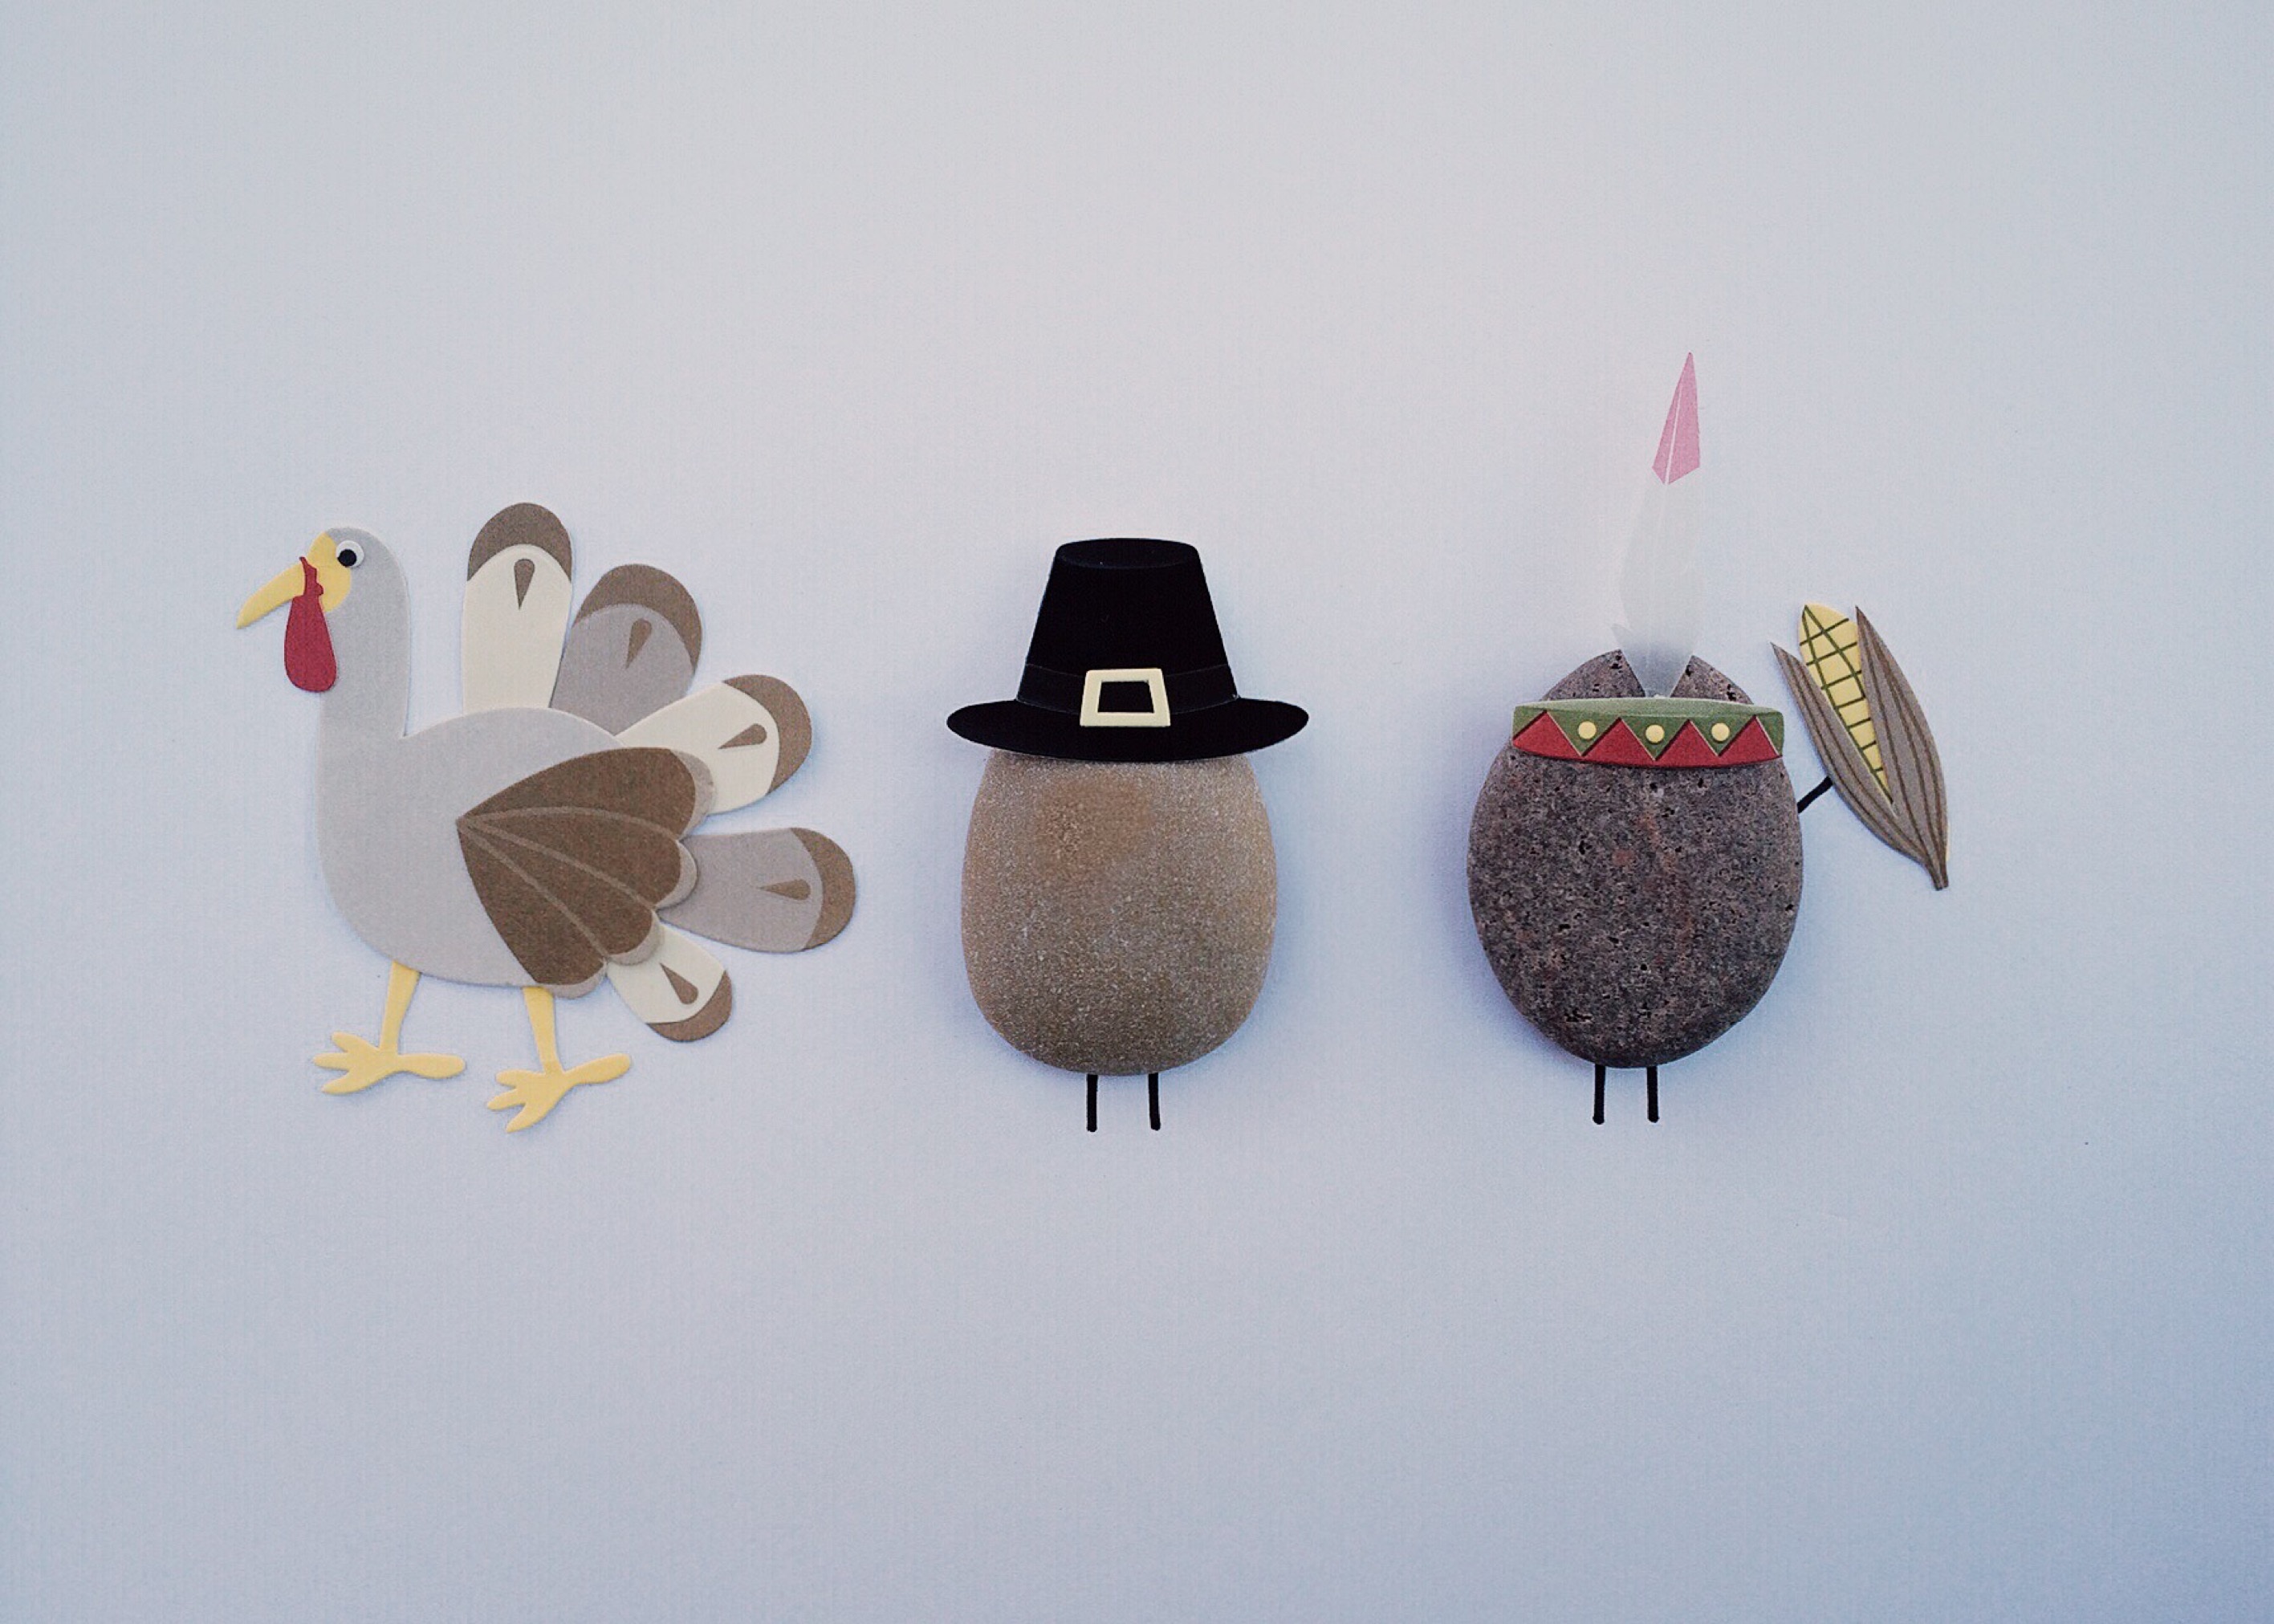
rock, bird, holiday, toy, thanksgiving, art, illustration, turkey, traditional